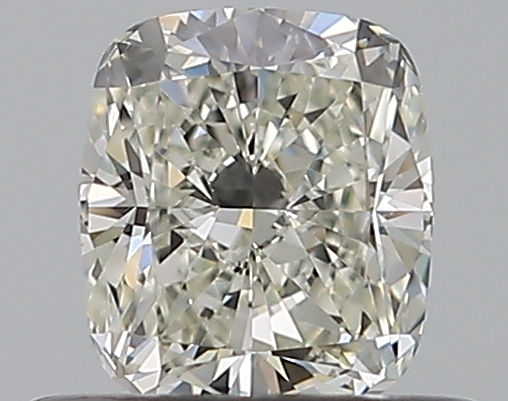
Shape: cushion
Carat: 0.5
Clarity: SI1
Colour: K
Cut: EX
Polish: EX
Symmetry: EX
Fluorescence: F
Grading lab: GIA
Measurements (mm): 4.83 x 4.21 x 2.92